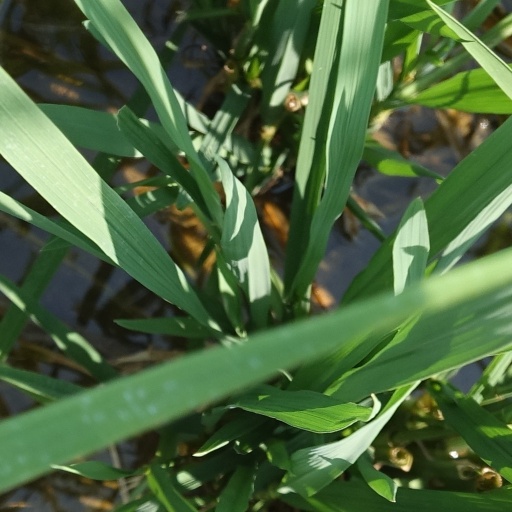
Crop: rice